Barbara (singer)

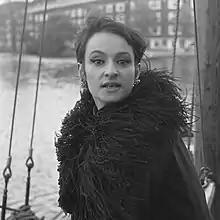
Barbara in Amsterdam in 1965

Monique Andrée Serf (9 June 1930 – 24 November 1997), known as Barbara, was a French singer. She took her stage name from her grandmother, Varvara Brodsky, a native of Odesa, Ukraine. Barbara became a famous cabaretière in the late 1950s in Paris, known as ('the midnight singer'), before she started composing her own tracks, which brought her to fame. Her most famous songs include "Dis, quand reviendras-tu ?" (1962), "Ma plus belle histoire d'amour" (1966) and "L'Aigle noir" (1970), the latter of which is said to have sold over 1 million copies in just twelve hours.